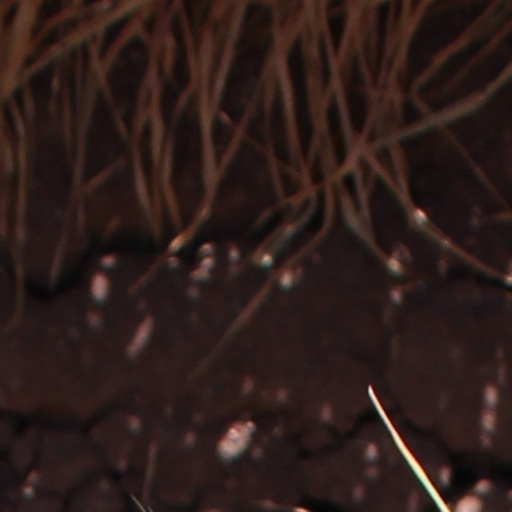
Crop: wheat